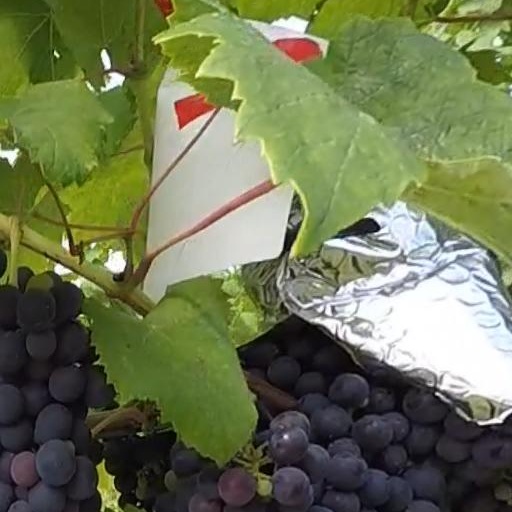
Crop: grape